Military campaigns under Caliph Uthman

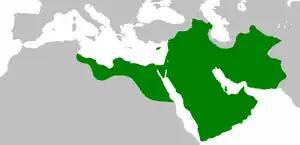
Uthman's reign reached its peak in 654.

The 3rd Rashidun Caliph, Uthman continued the policy of military expansion carried out by his predecessors, Umar and Abu Bakr. During his reign, the caliphate stretched from Tripolitania, Egypt, and Anatolia to Greater Khorasan and Sindh and reached its greatest extent in 654 CE. However, these conquests were halted when a rebellion began in Egypt which led to his murder, and began the first Fitna.